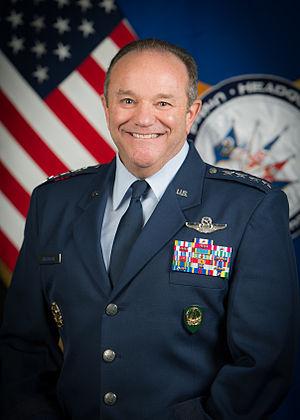
Philip Mark Breedlove est un général quatre étoiles de l'United States Air Force.